Agadir

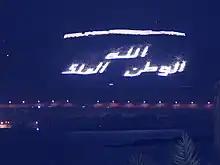
Agadir Oufla at Night

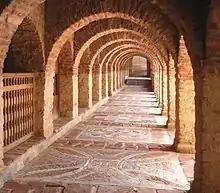
La Médina.

The K"asbah" ("Agadir Oufla", "Agadir le haut", "Agadir N'Ighir", or "Agadir de la colline") was, along with Founti by the sea, the oldest district of Agadir. An authentic fortress with winding streets and lively, the Kasbah was built in 1572 by Abdallah al-Ghalib. Above the front door; today, the original inscription in Arabic and in English reads: "God, the Nation, the King."